Antoni Laubitz

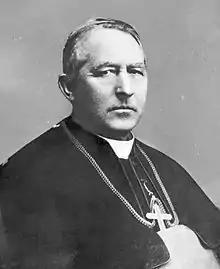
Antoni Laubitz

Antoni Laubitz (7 June 1861 – 17 May 1939) was a Polish bishop of the Roman Catholic Church, a social activist, and an auxiliary bishop in the Roman Catholic Archdiocese of Gniezno.